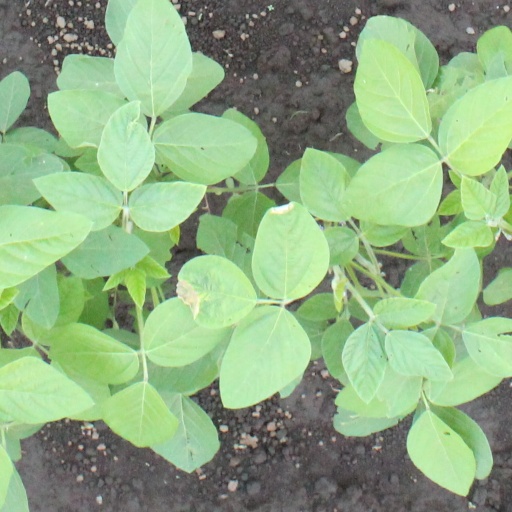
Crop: soybean